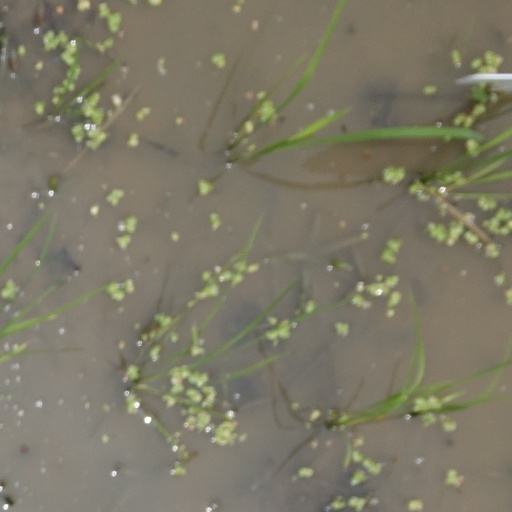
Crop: rice